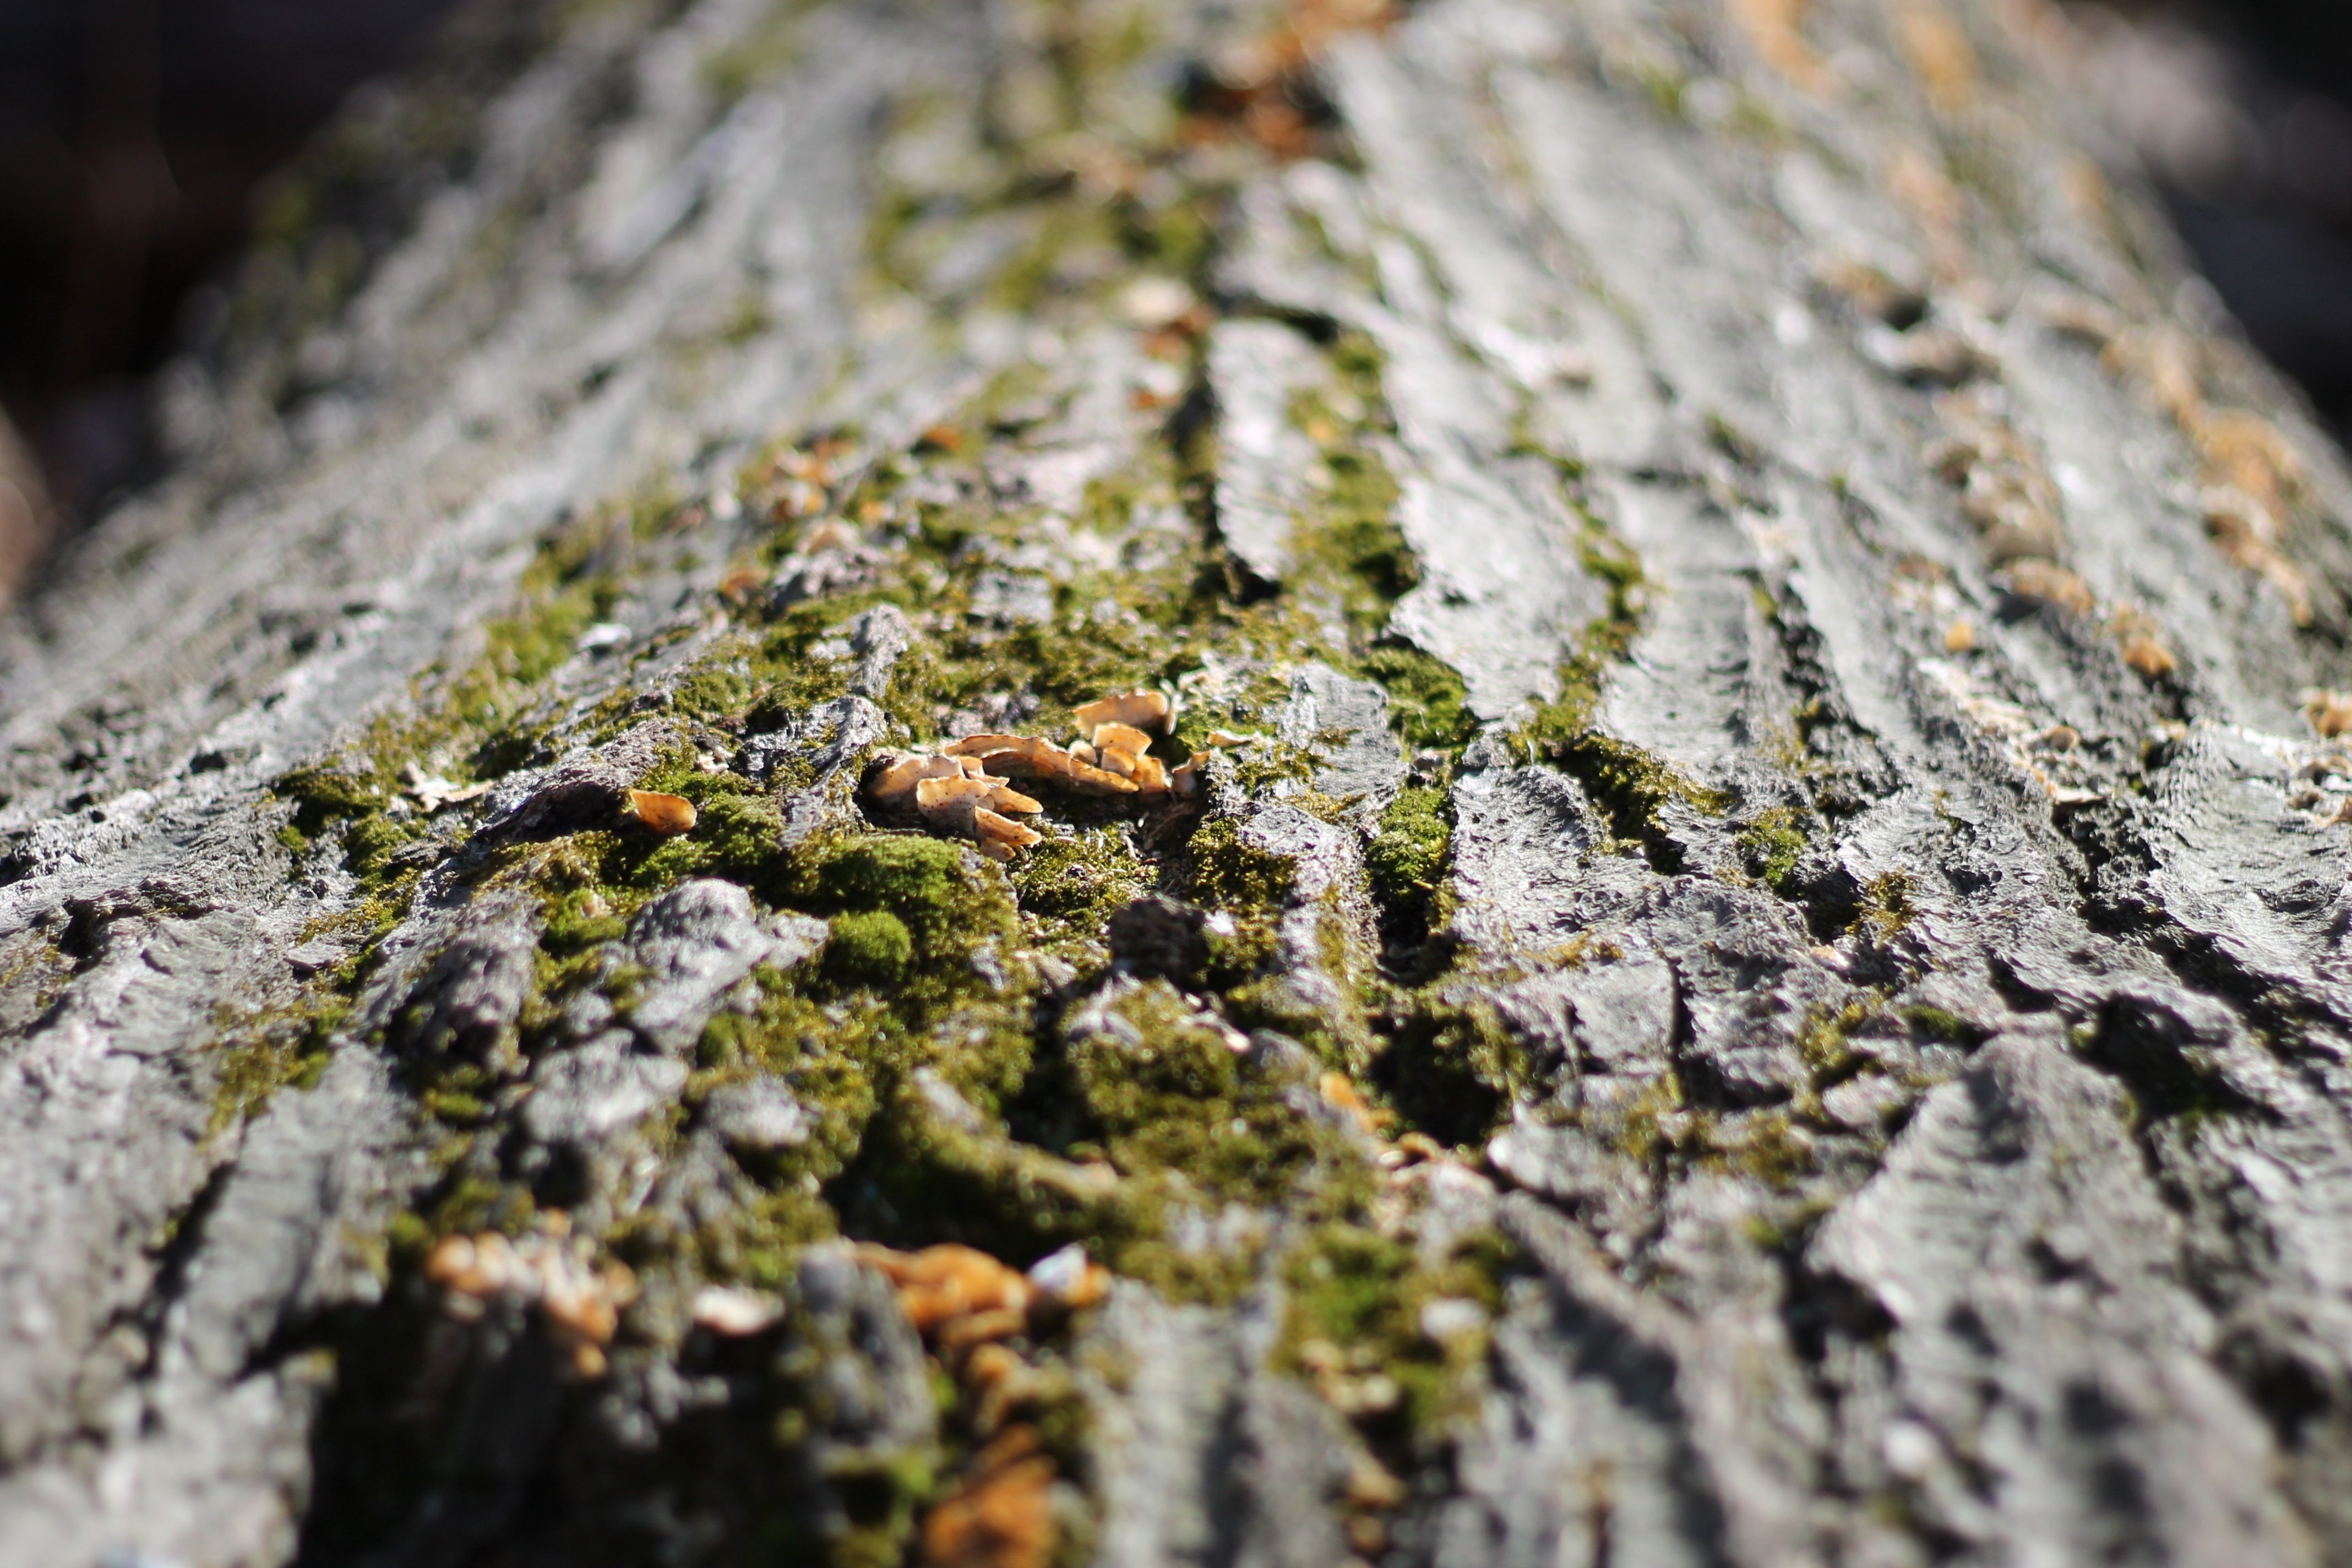
tree, nature, forest, branch, plant, leaf, flower, trunk, moss, bark, environment, green, produce, natural, soil, botany, flora, fauna, close up, macro photography, flowering plant, land plant, non vascular land plant